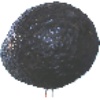
Label: Avocado ripe 1